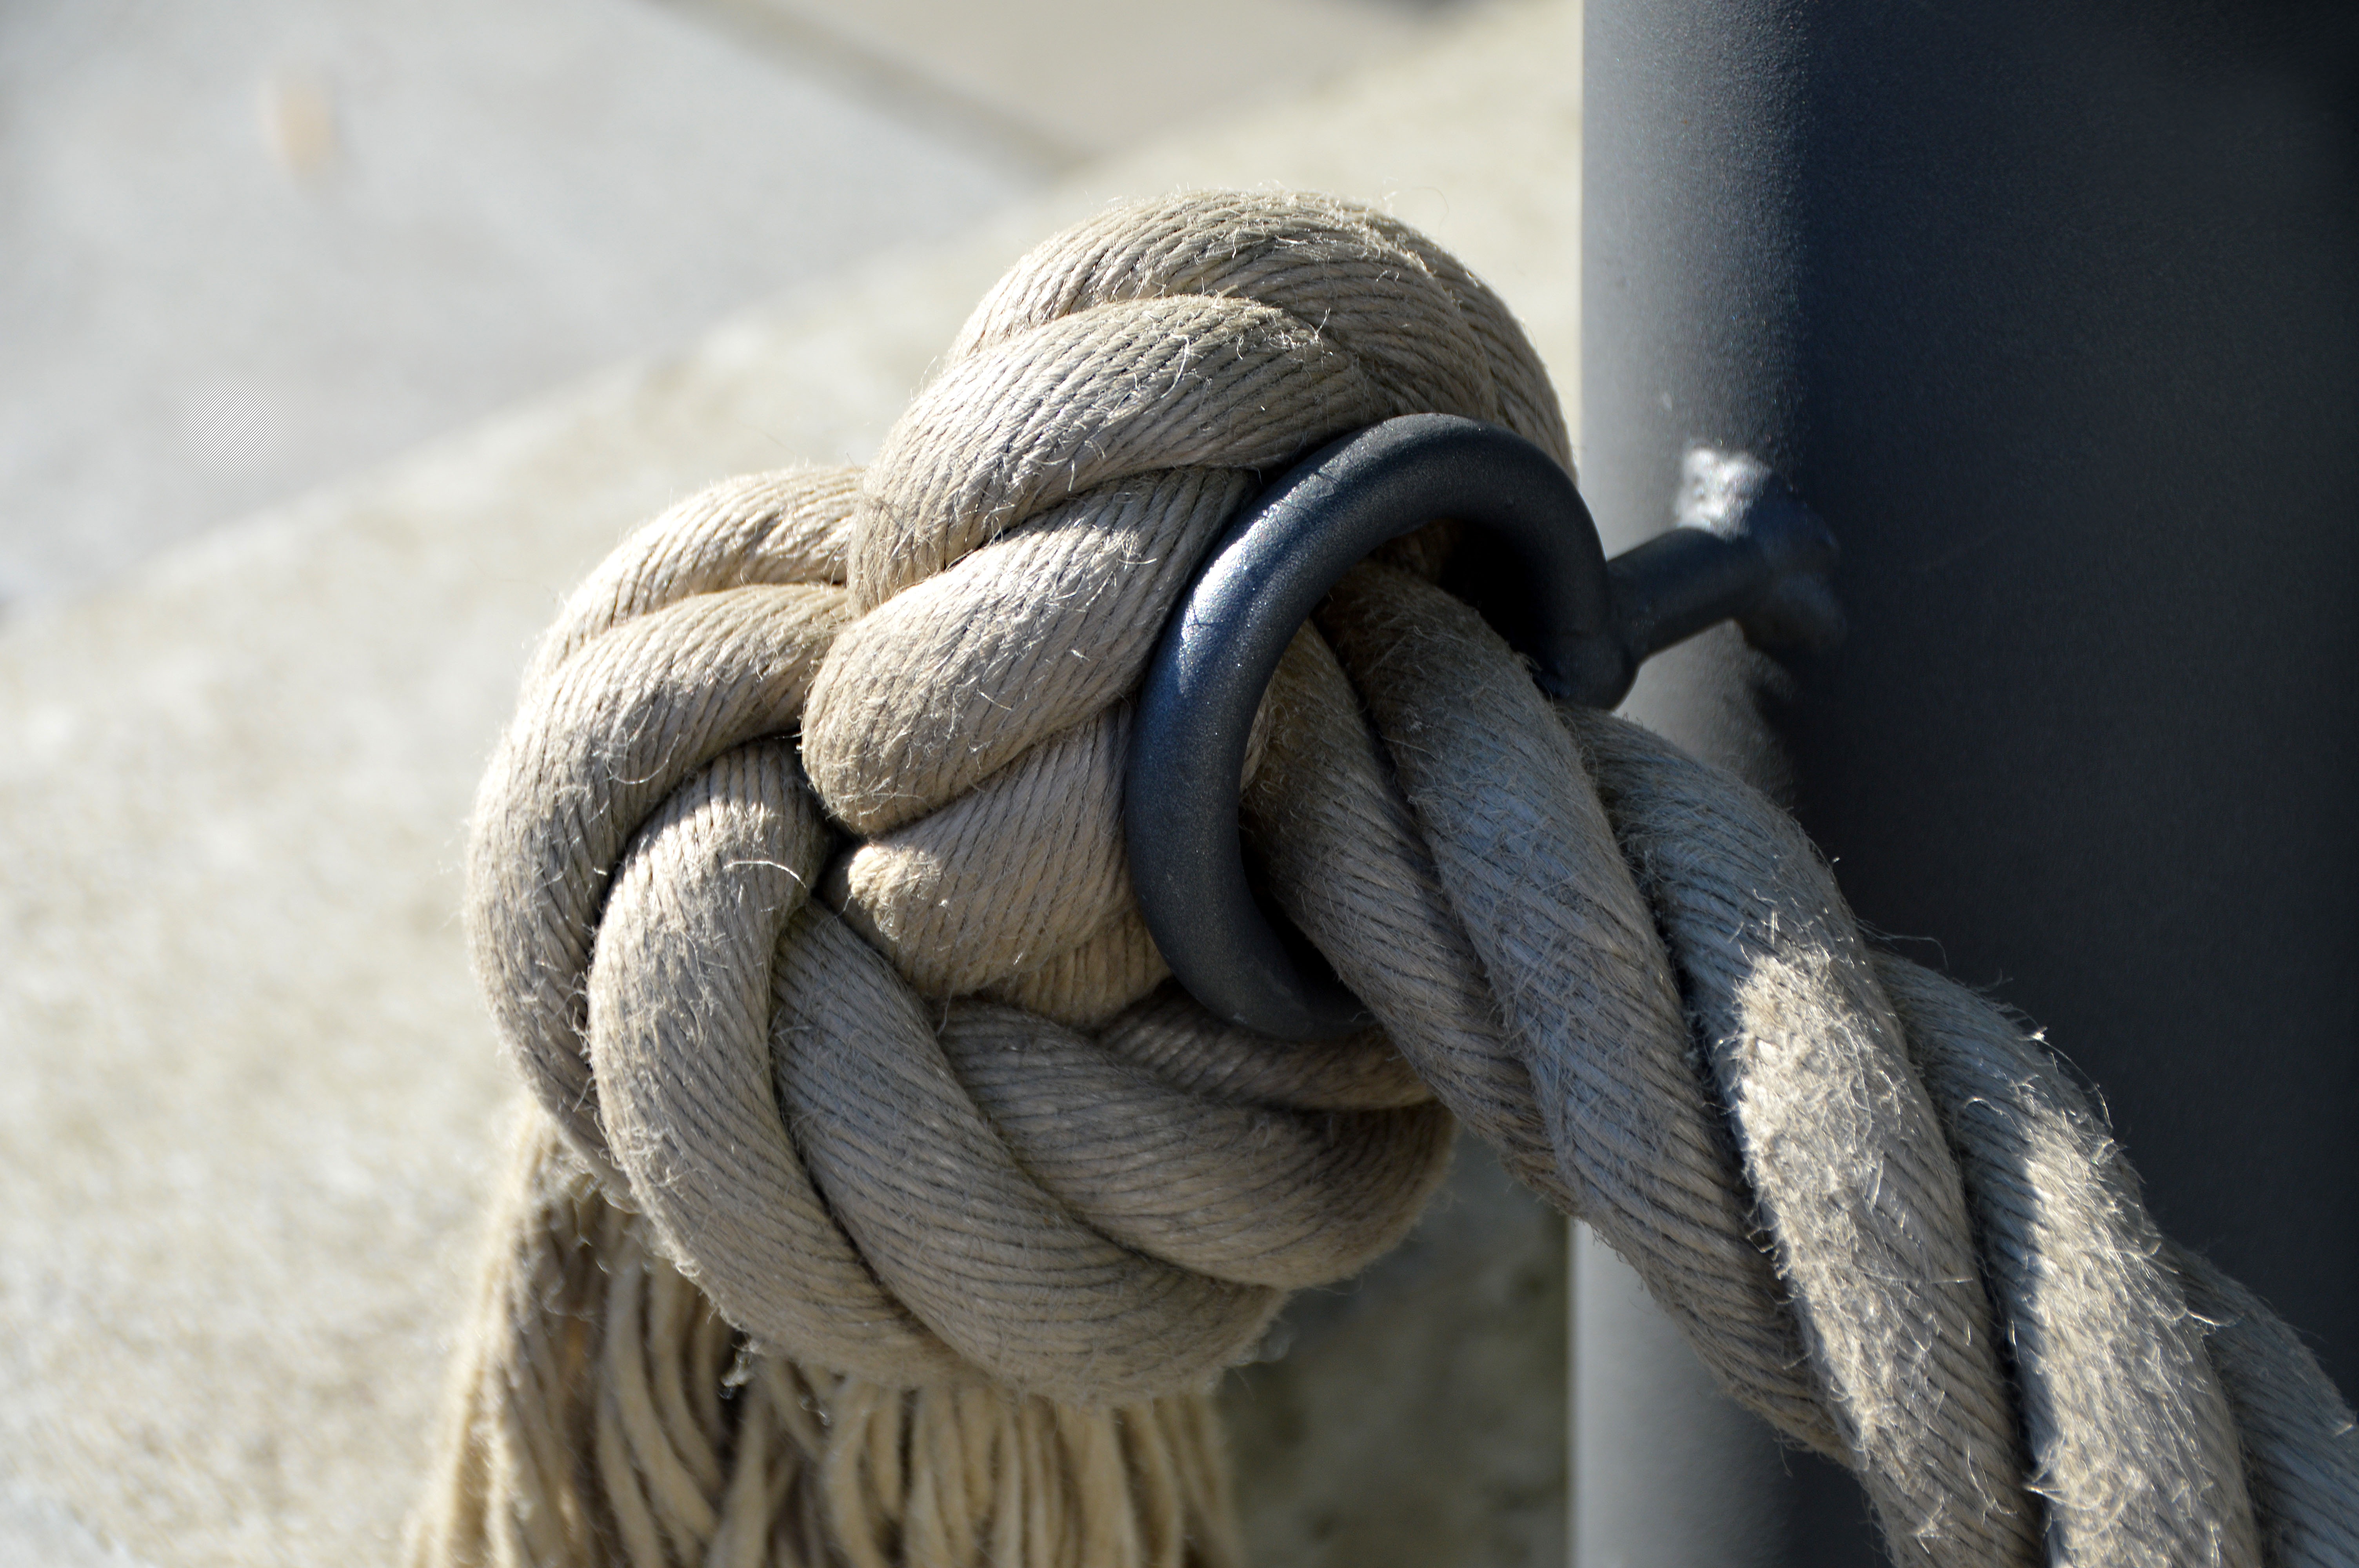
dew, rope, blue, close up, design, graphic, barrier, connection, knot, wrapped, hemp, woven, ship traffic jams, fixing, material collection, hemp rope, rope knot